Lucy Baxley

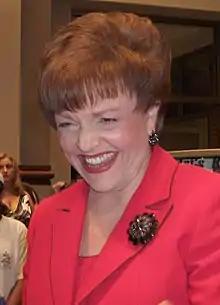
Baxley in 2006

Lucy Mae Bruner Baxley Smith (December 21, 1937 – October 14, 2016) was an American politician who served from 2003 to 2007 as the 28th lieutenant governor of Alabama and from 2008 to 2012 as president of the Alabama Public Service Commission. She was the first woman to hold the state's office of lieutenant governor. In 2006, she was the unsuccessful Democratic nominee for governor. In 2008, Baxley was elected President of the Alabama Public Service Commission, and was the only Democrat to win statewide that year. Until Doug Jones's swearing in after winning a 2017 U.S. Senate special election, Baxley had been the last Democrat to hold statewide office in Alabama.